Mohamed Naguib (footballer)

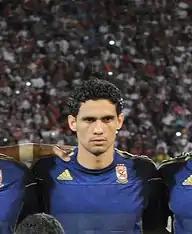
Naguib with Al Ahly in 2011

Mohamed Nasser Naguib is an Egyptian footballer. He currently plays as a centre back for El Dakhleya.